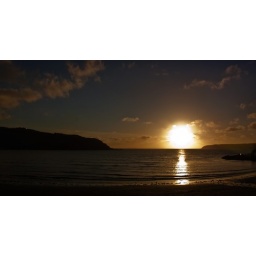
Fire ball in the sky